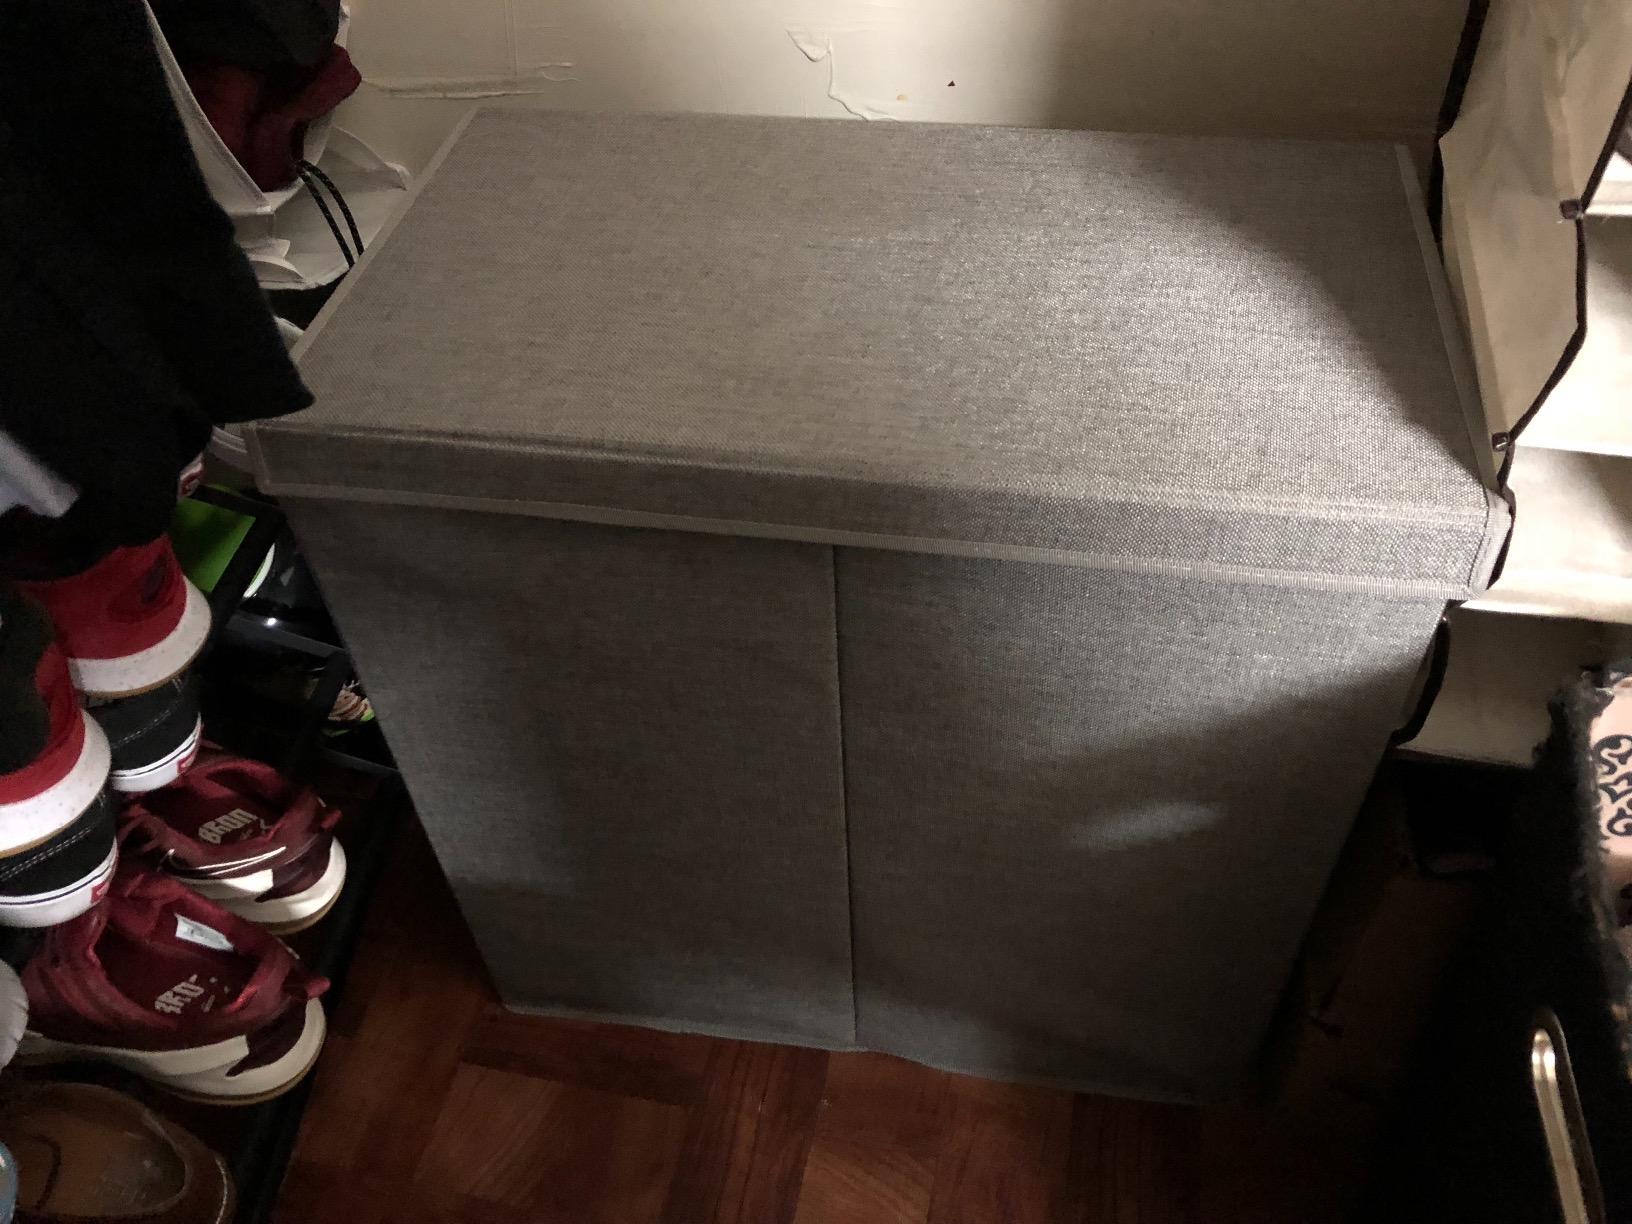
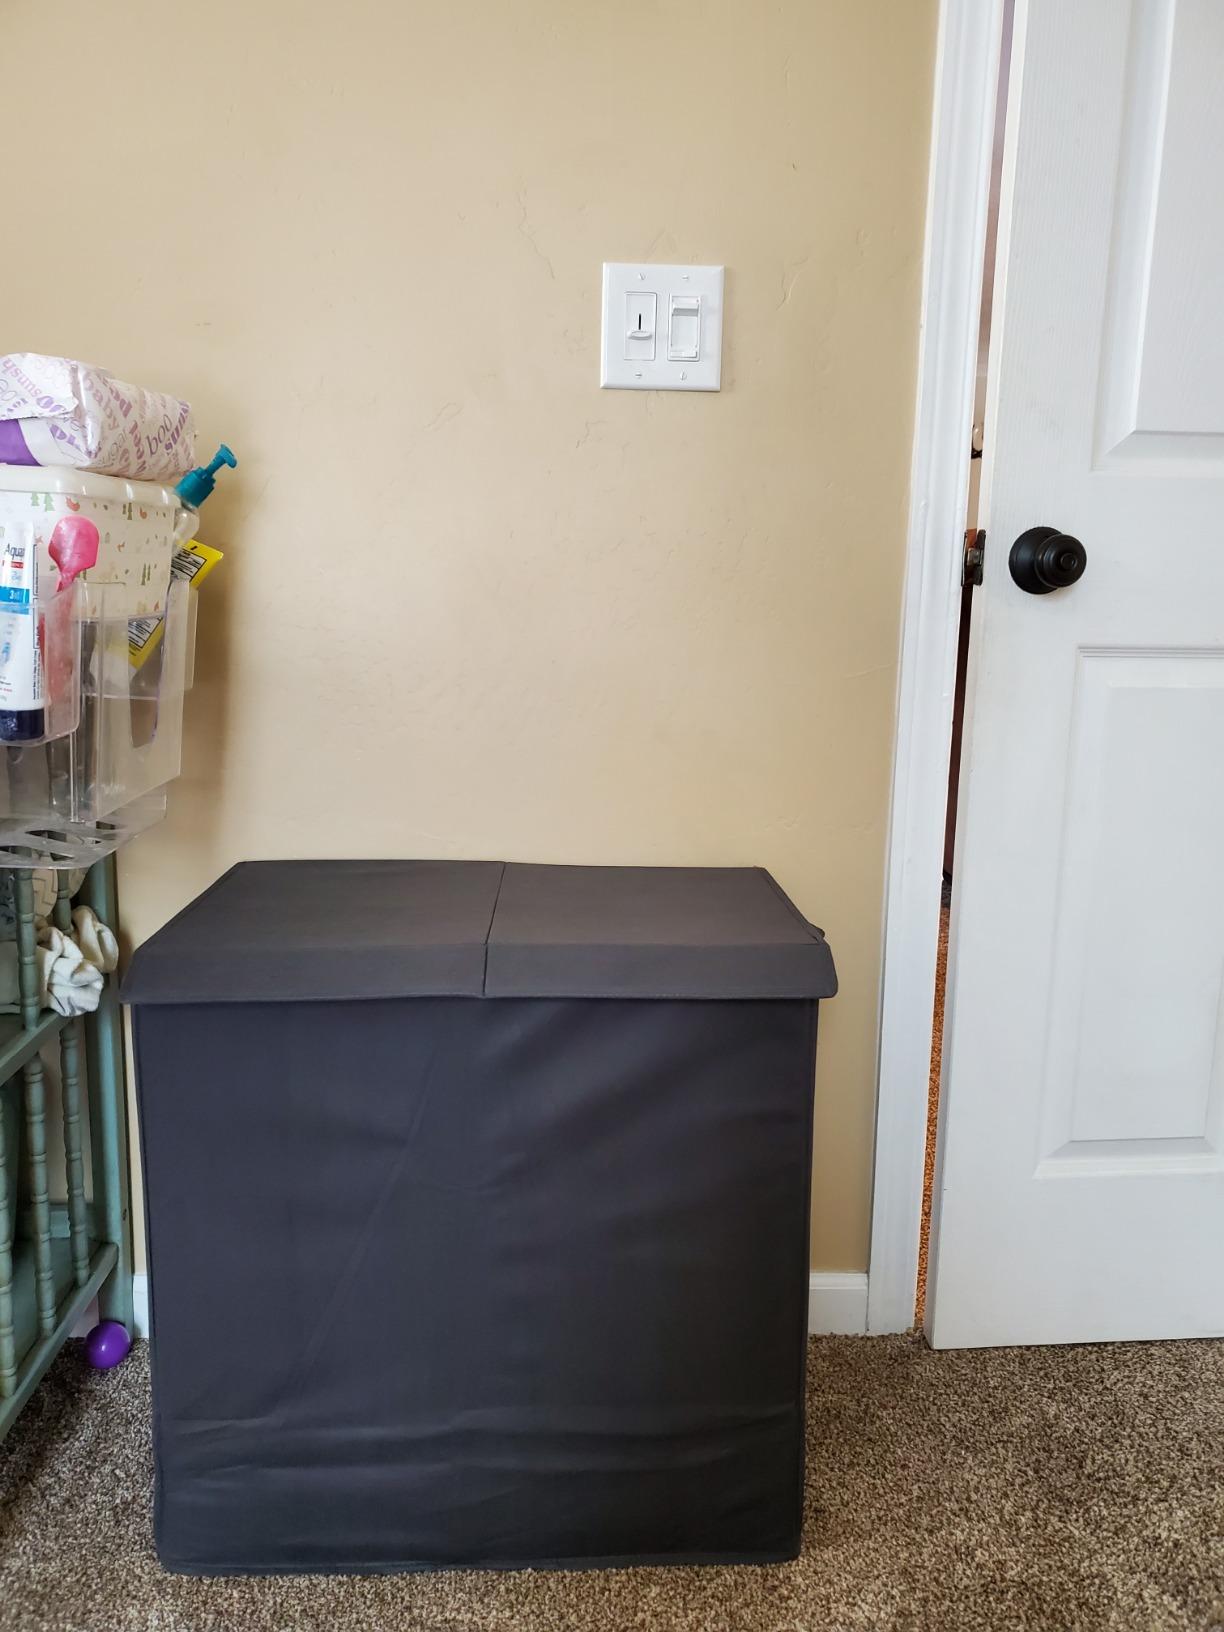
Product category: items_hamper
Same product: yes